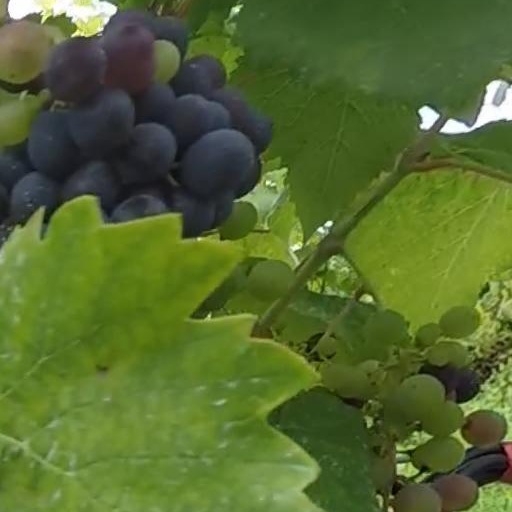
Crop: grape